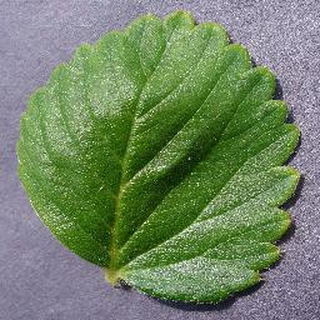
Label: healthy_strawberry